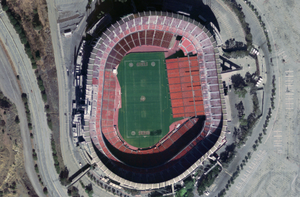
Le Candlestick Park était un stade de football américain situé sur Candlestick Point à San Francisco, en Californie.